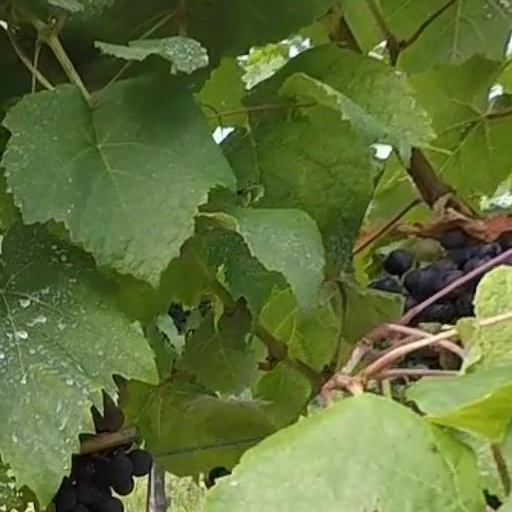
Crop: grape